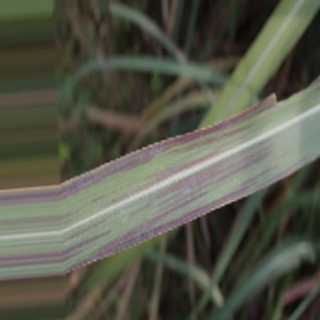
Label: sugarcane_bacterial_blight